2013 Kentucky Derby

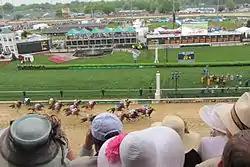
First lap of the Kentucky Derby.

On race day, rain fell steadily throughout the morning and early afternoon. The rain stopped before the start of the Derby, but the track conditions remained cold and "sloppy". All the pre-race favorites drew favorable posts. Black Onyx drew lane one, which was left open when he scratched.